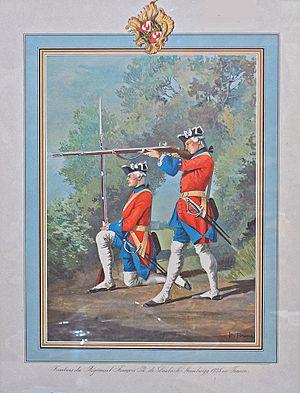
Les mercenaires suisses sont des soldats remarqués pour avoir vendu leur service dans des armées étrangères européennes, depuis la fin du Moyen Âge jusqu'au siècle des Lumières.